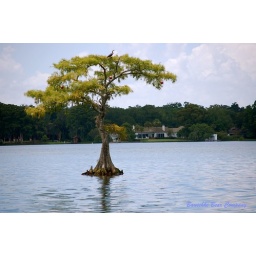
Tree in the middle of the lake with bird and ornaments